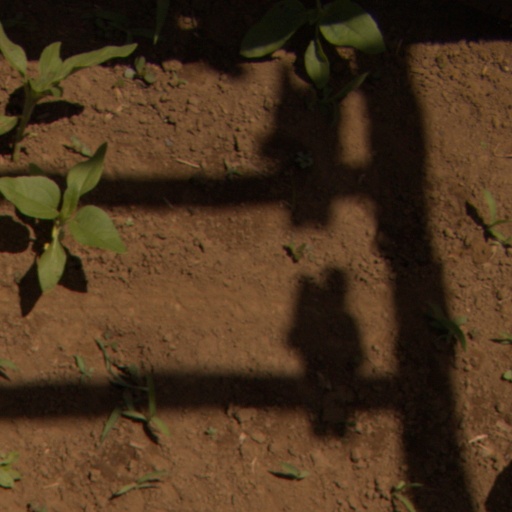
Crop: Jerusalem artichoke